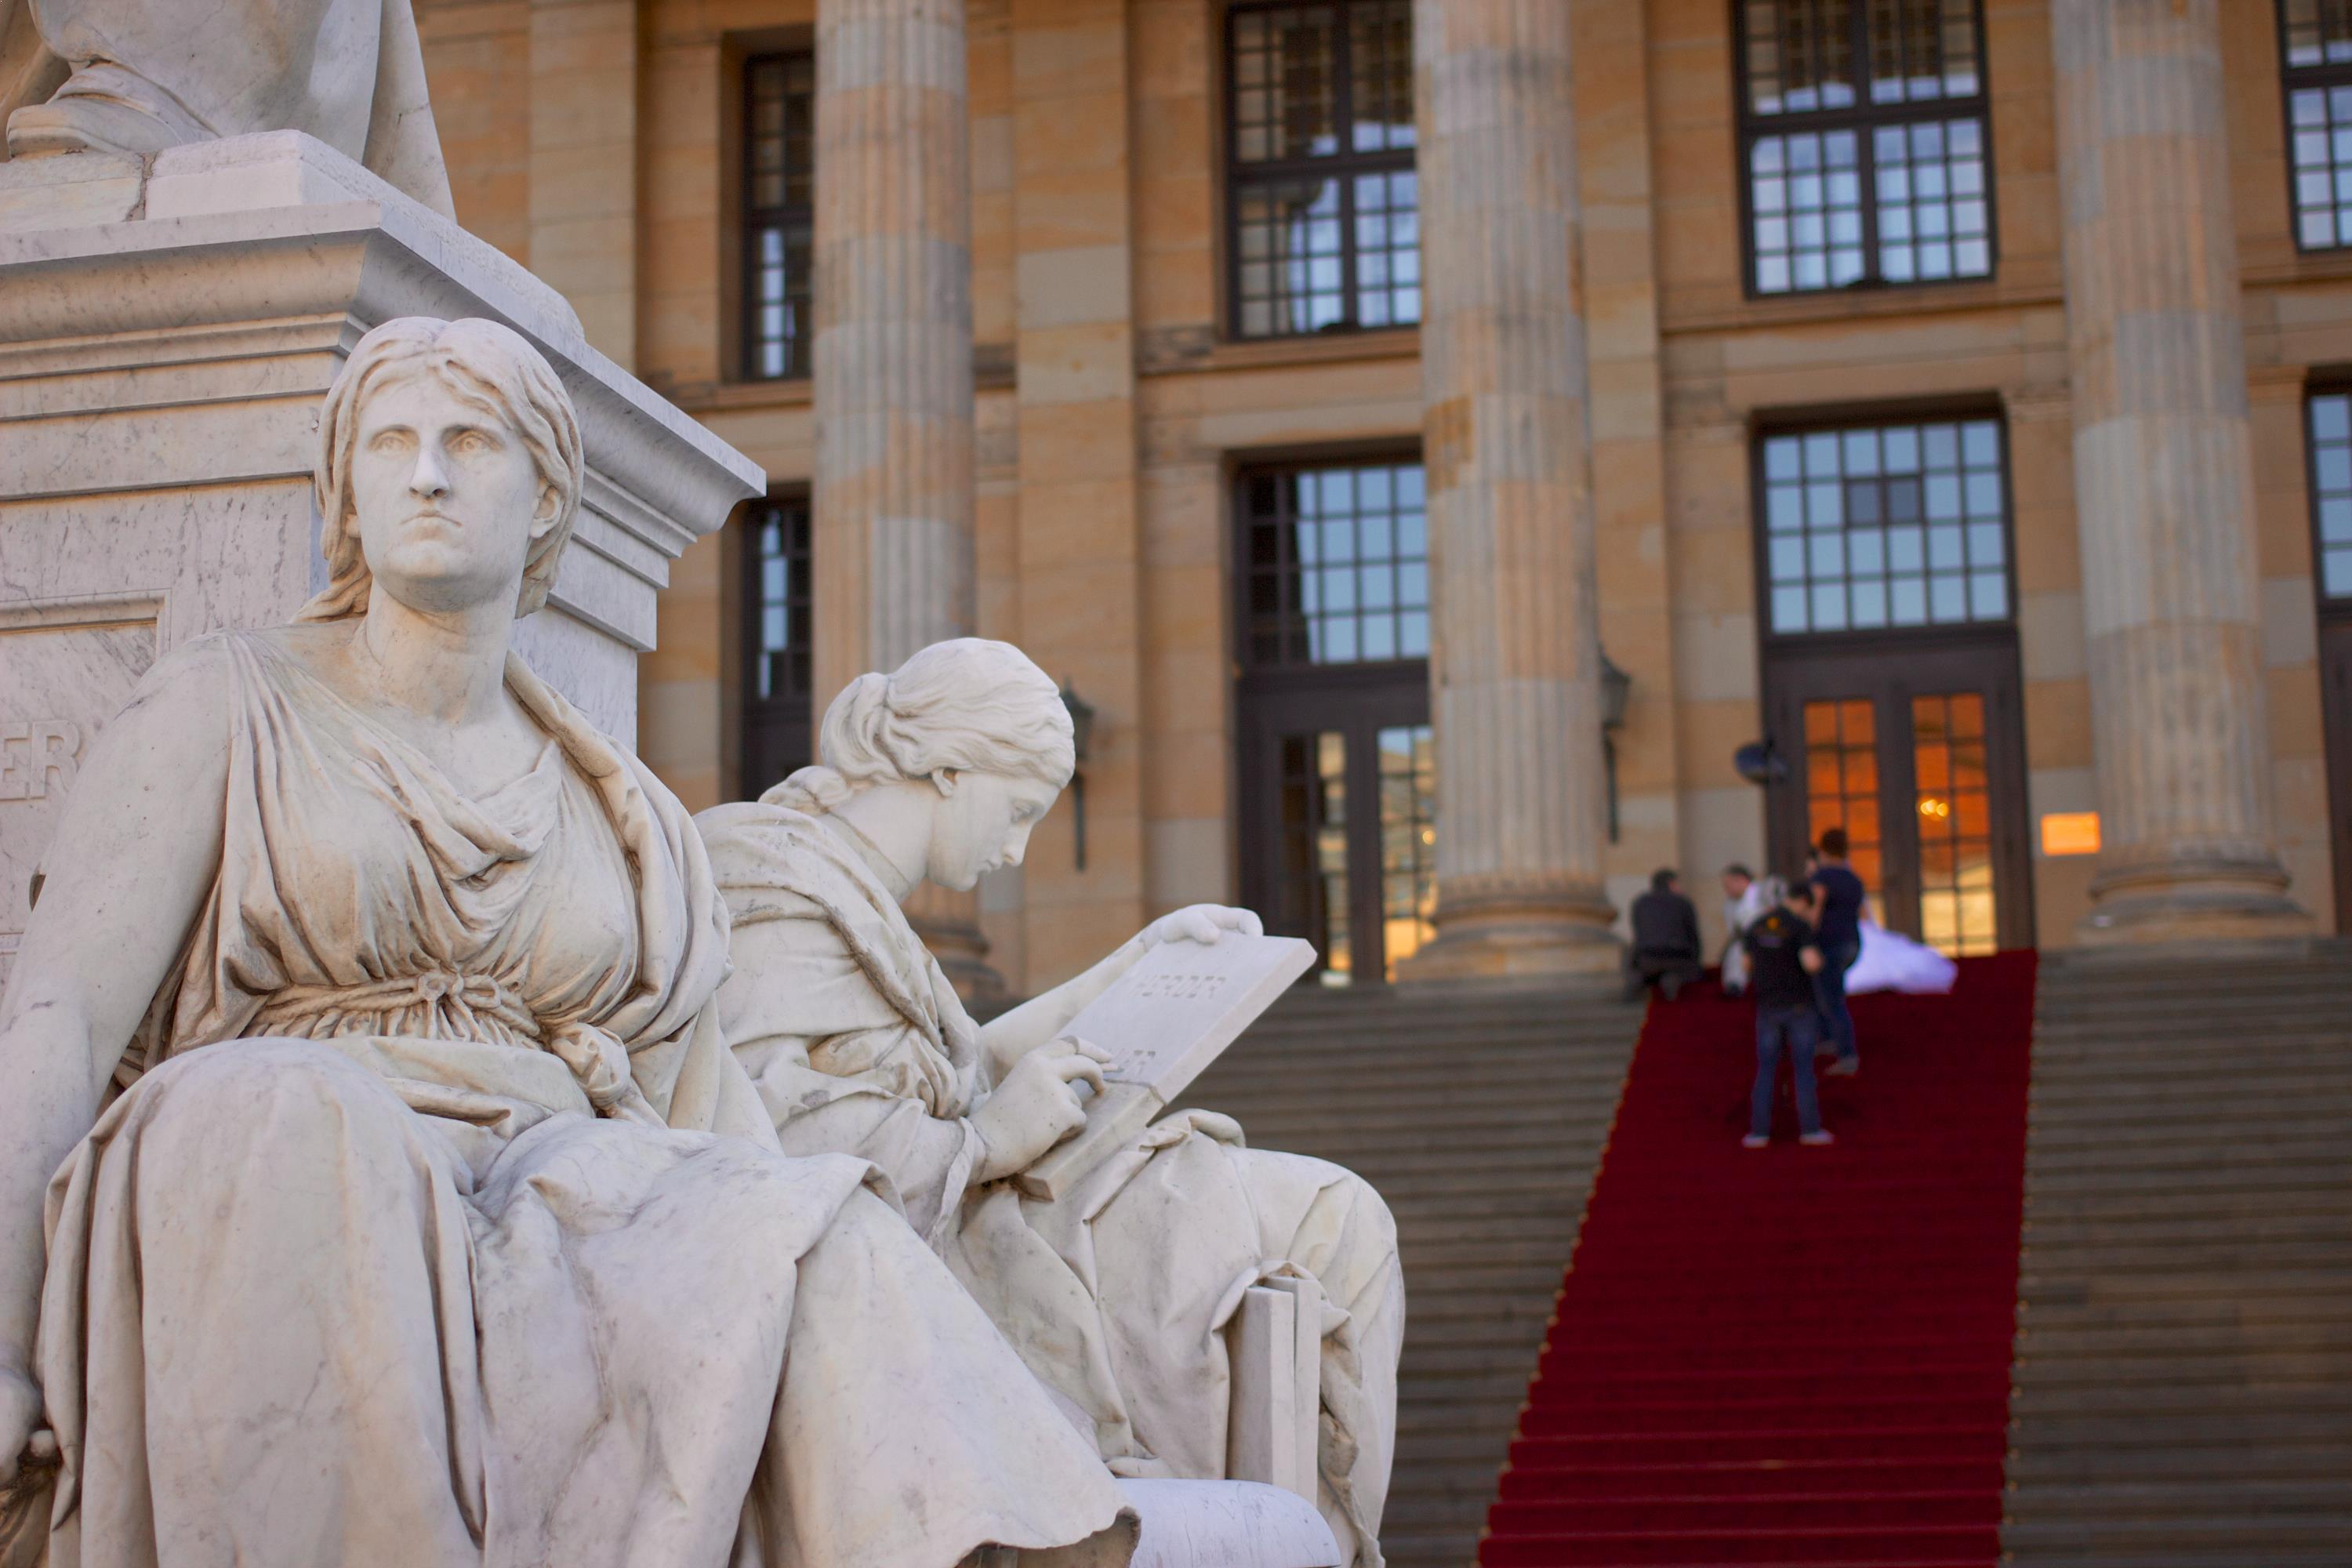
statue, sculpture, classical sculpture, landmark, monument, art, architecture, stone carving, tourist attraction, stock photography, tourism, carving, city, building, visual arts, vacation, artwork, sitting, facade, nonbuilding structure